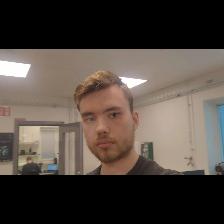
Label: Human